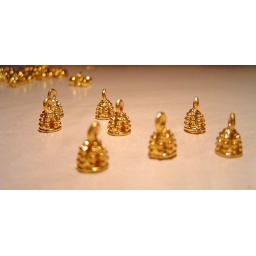
Shot @ my table in house. Some gold colored metals found at my house last night...